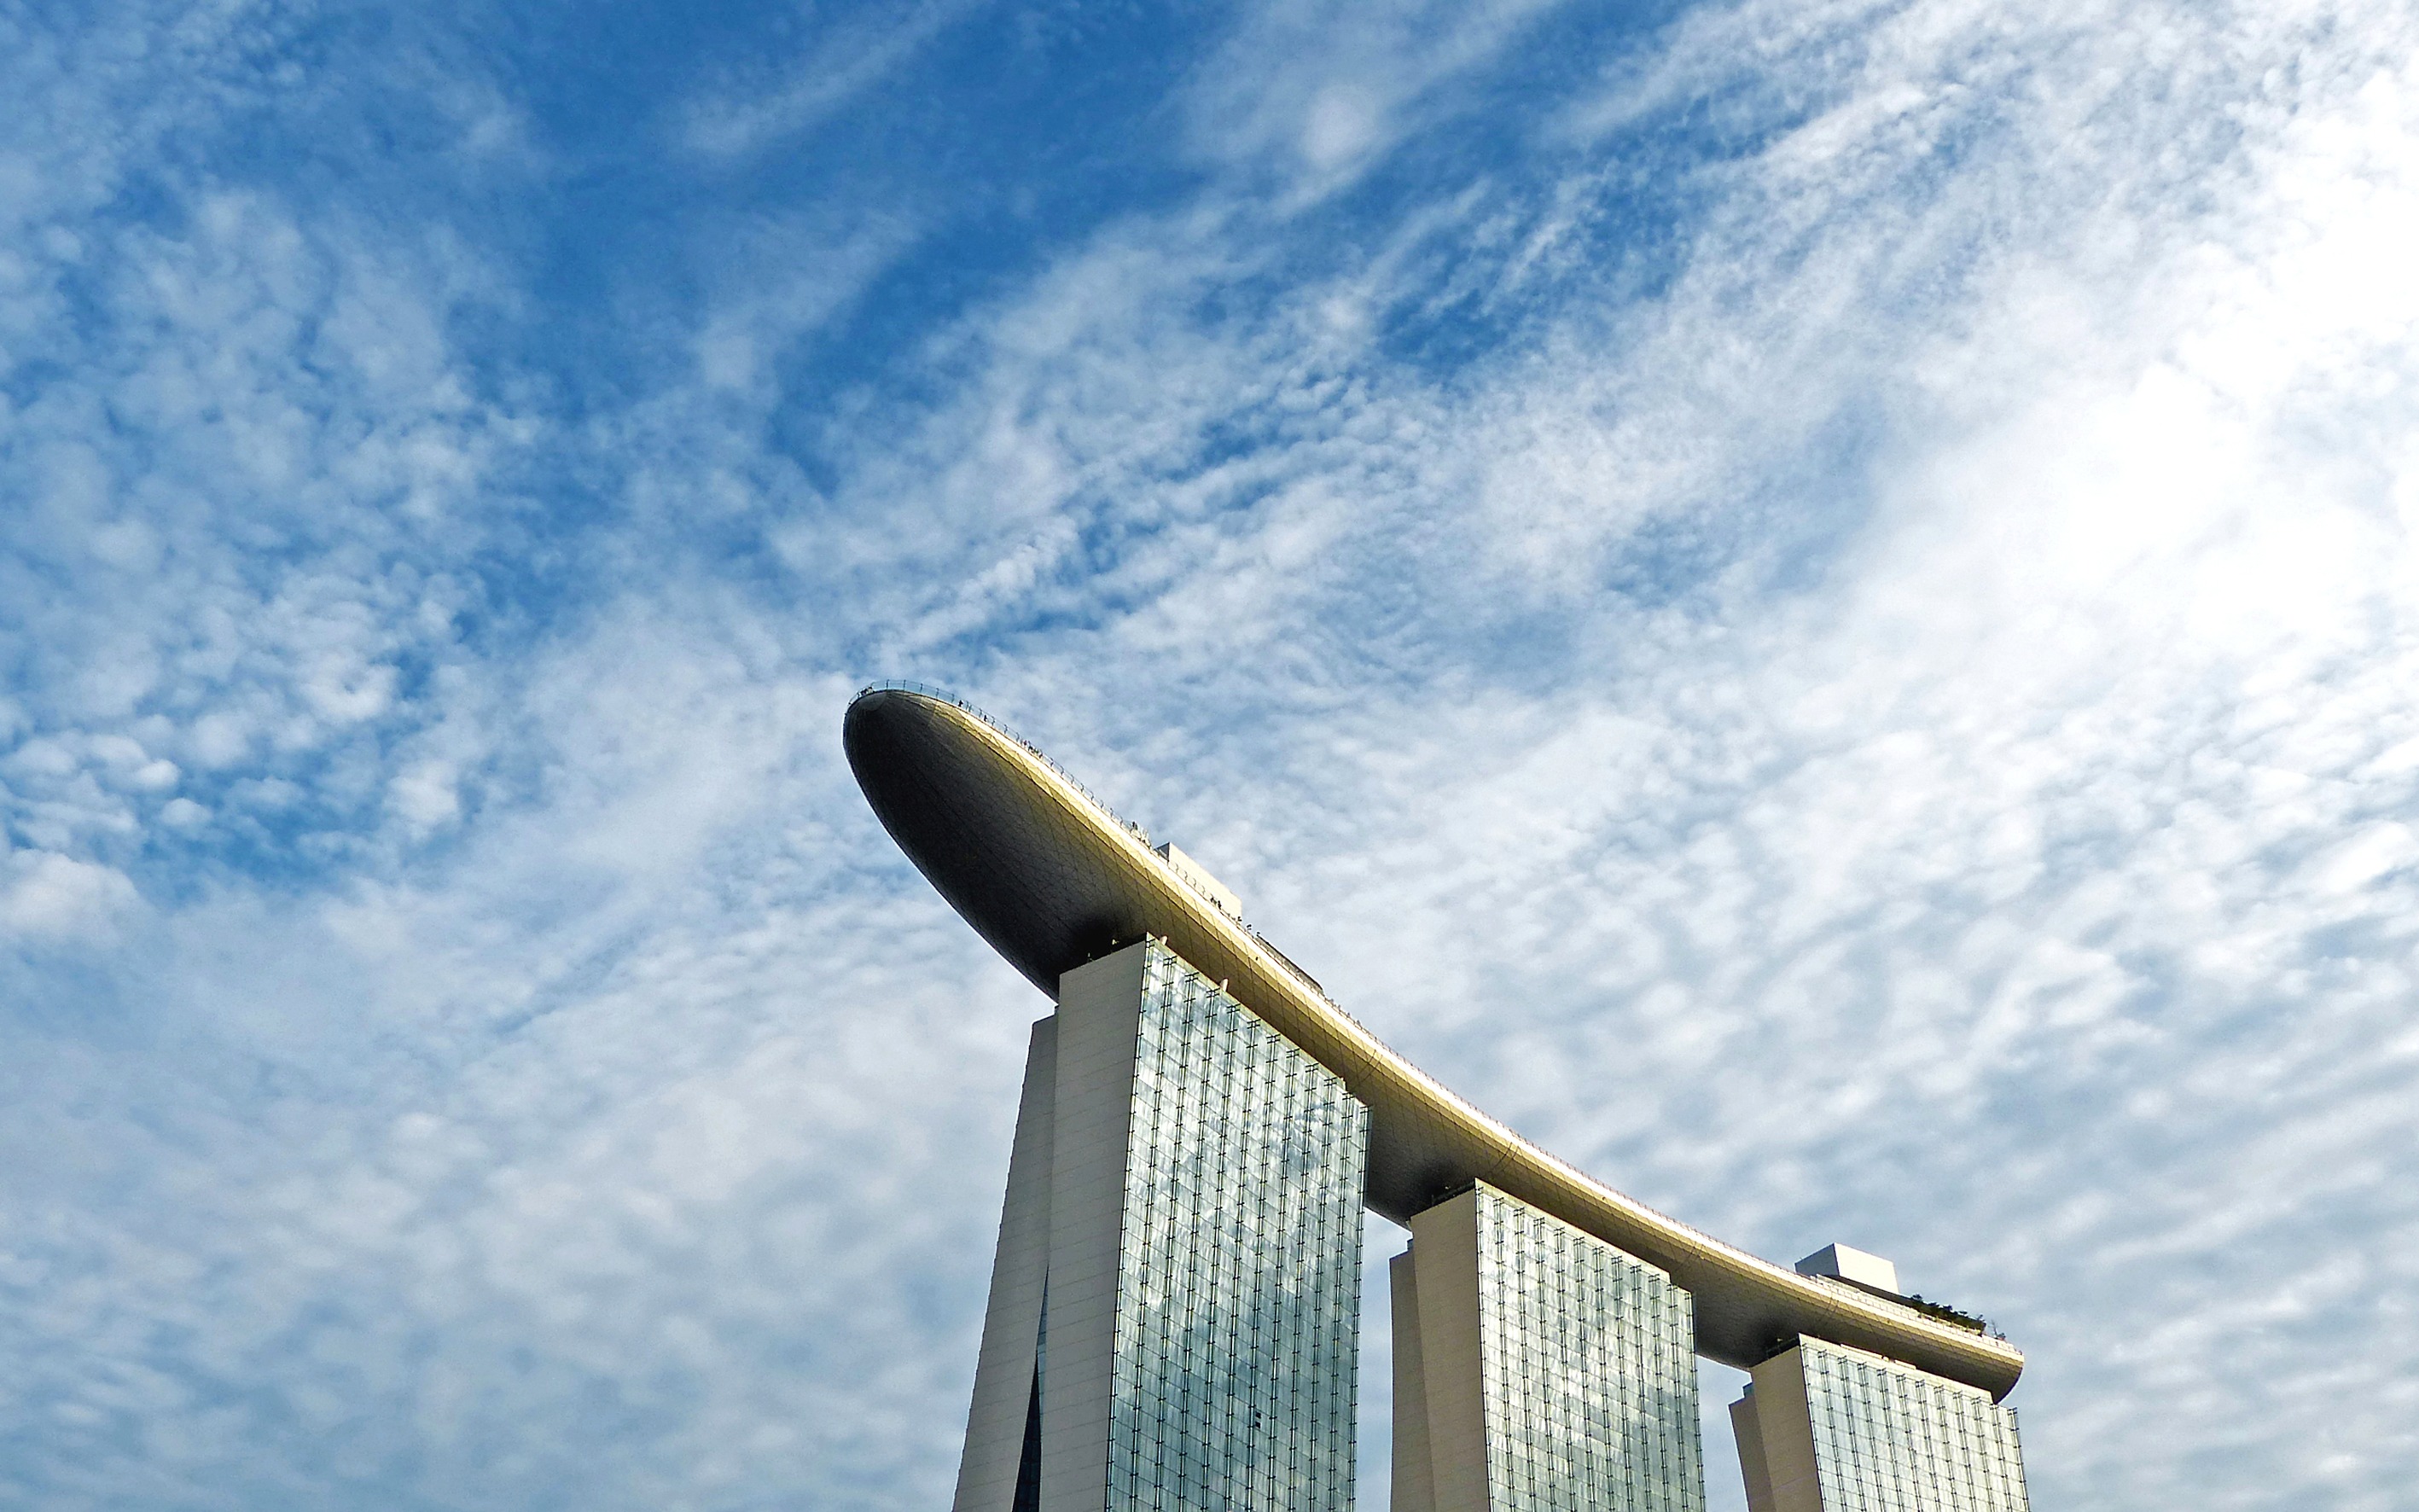
cloud, architecture, sky, sunlight, wind, building, landmark, blue, street light, tourism, lighting, hotel, arts, singapore, marina bay sands, meteorological phenomenon, atmosphere of earth